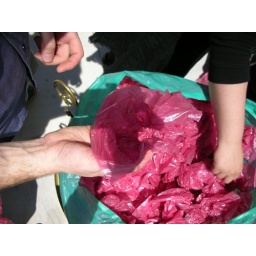
For covering your shoes to protect the gorgeous parquet floors in the palace. The elastic part made the plastic scratchy.